Batman (military)

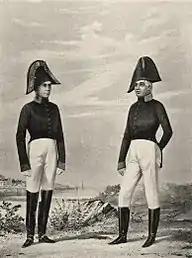

The Imperial Russian Army used the term "denshchik" for a batman. In the Russian Empire higher-ranking cavalry officers often chose Cossacks for these roles as they could be reasonably depended on to survive combat, and were also known for resourcefulness on campaign. However, they were hired help, and had to be provided with a horse also. The lower-ranking officers from serf-owning families brought a servant from home they were familiar with, particularly the infantry and artillery officers that did not require additional protection in combat, and tended to leave the servants with the unit baggage train. After the abolition of serfdom in the Russian Empire (1861), many officers went on campaign without servants.